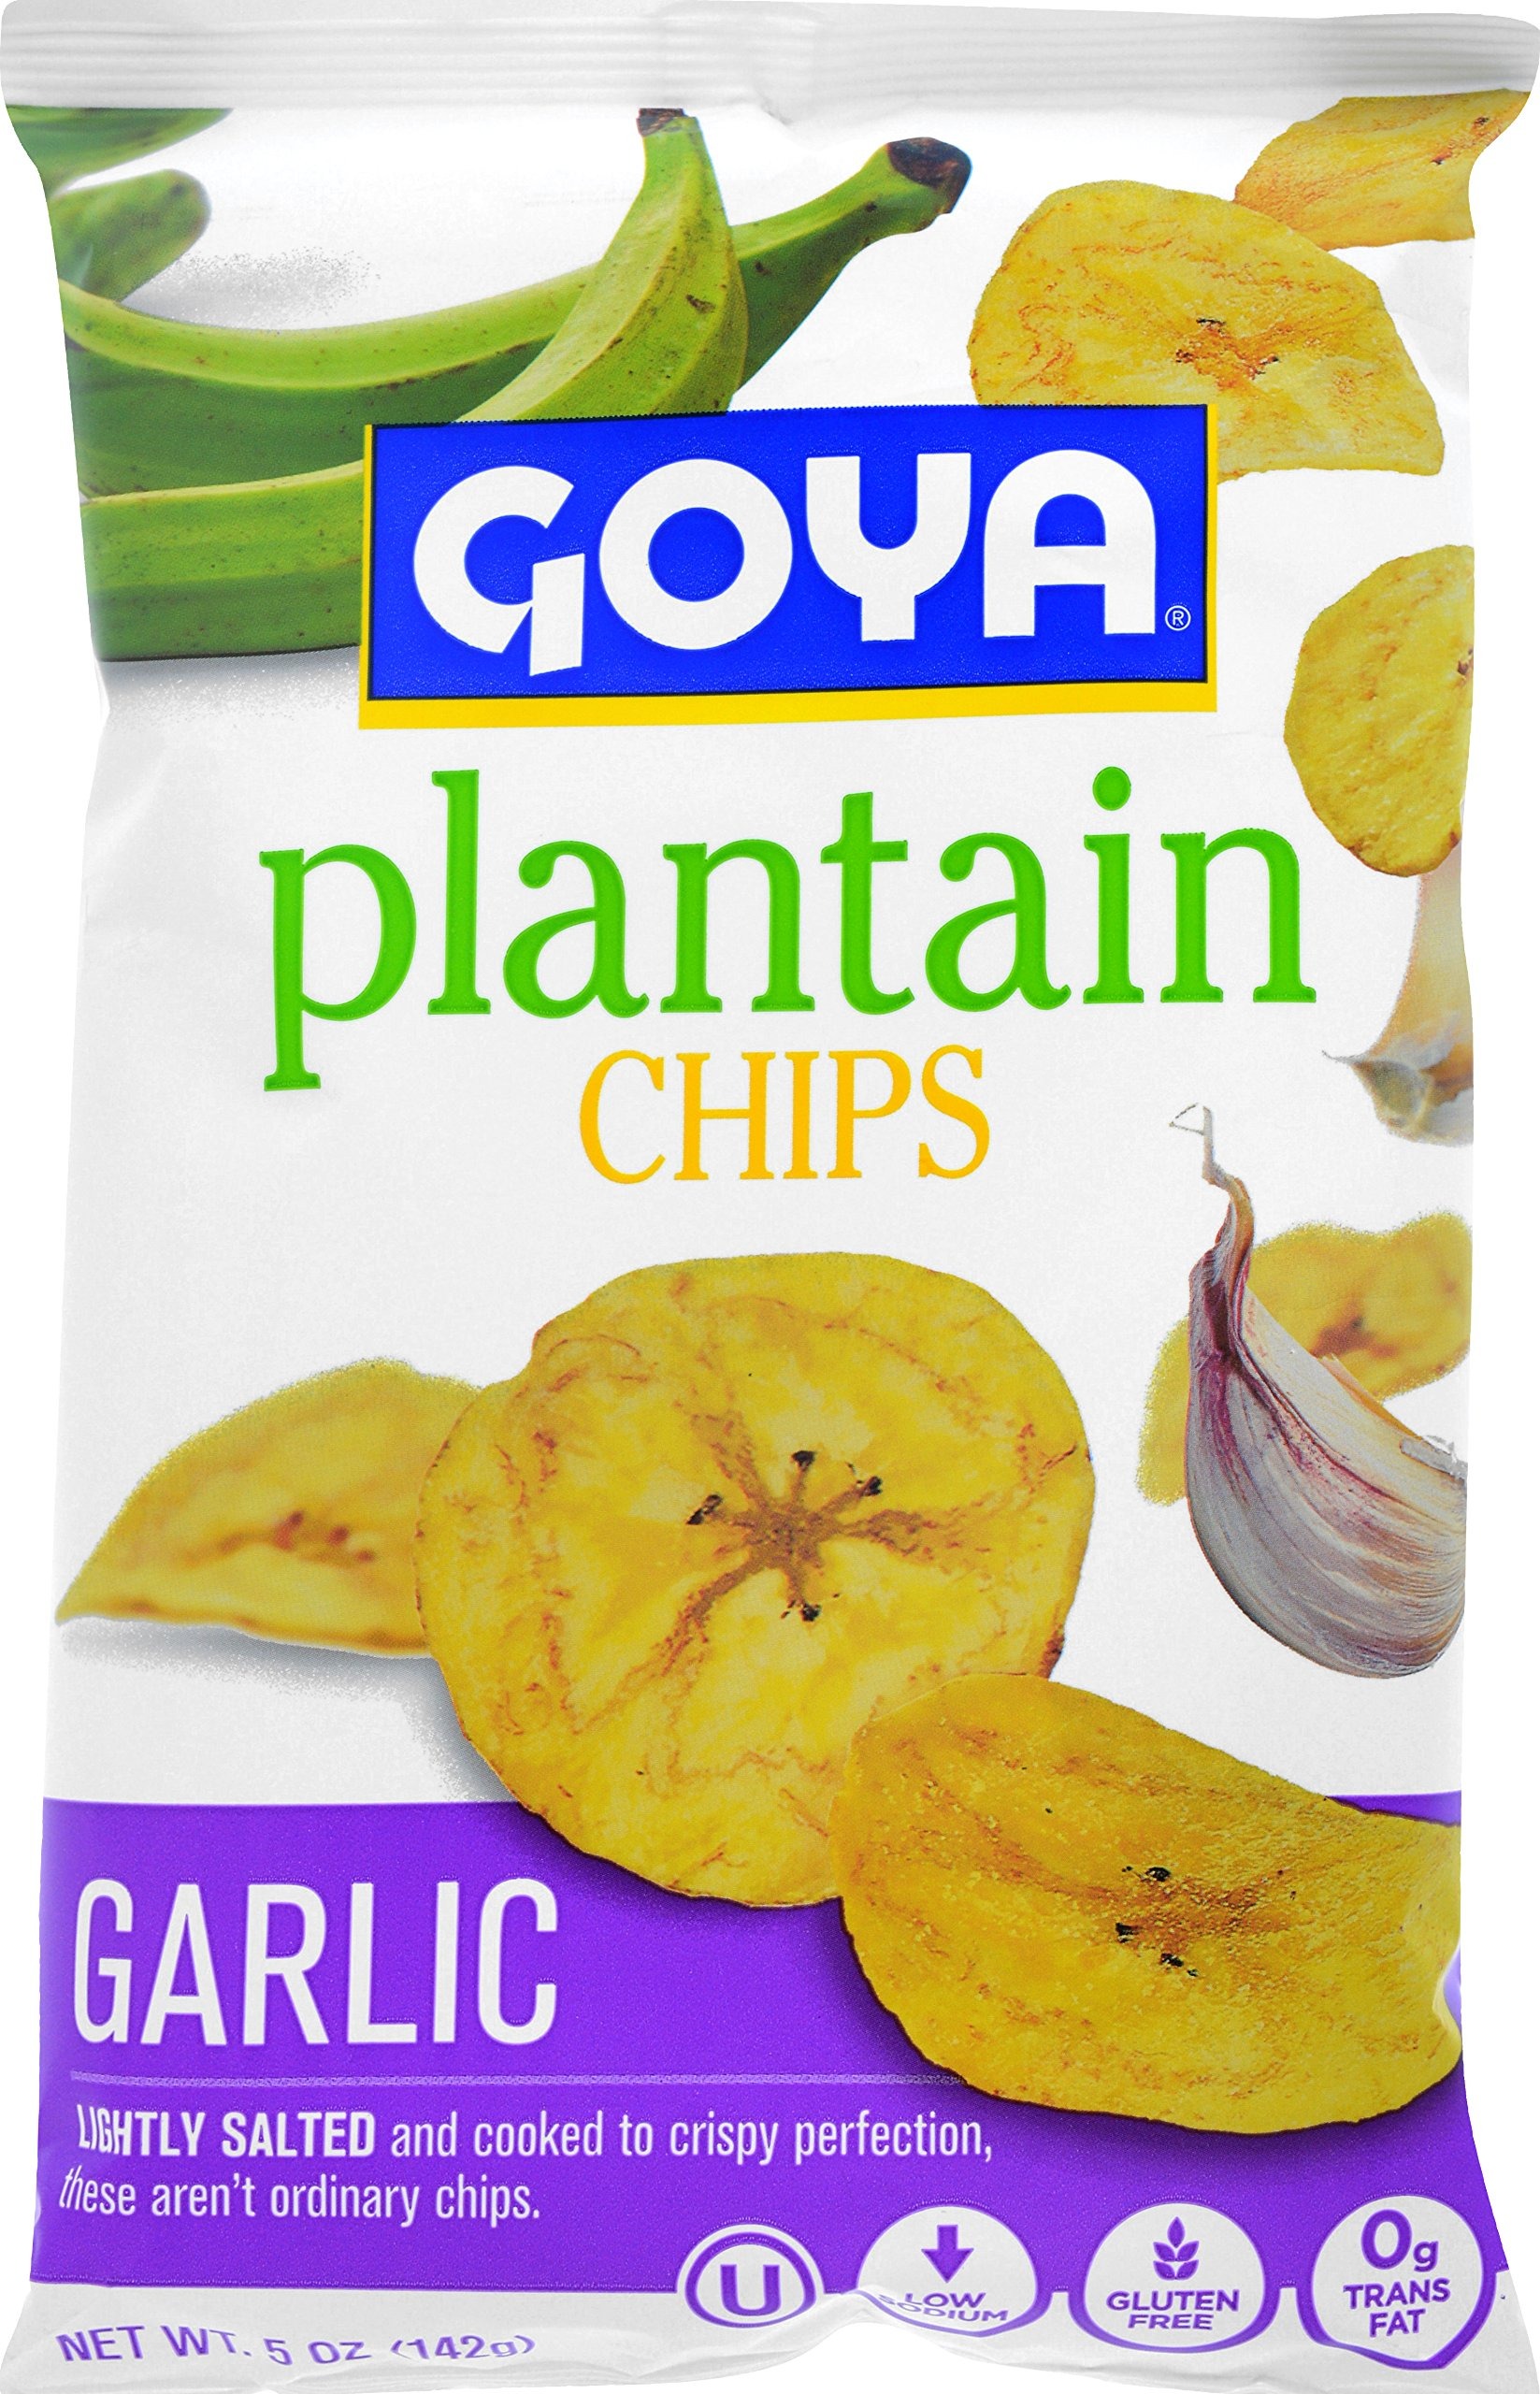
Item Name: Goya Plantain Chips, Garlic, 5 Ounce
Bullet Point 1: FLAVORFUL PLANTAIN CHIPS | For a Latino Snack or a scrumptious healthy alternative to traditional potatoes chips, try GOYA Garlic Plantain Chips. Crunchy like potato chips but a little nuttier in flavor, Goya Garlic Plantain Chips are a fresh way to mix up the all-too-familiar snacking habits, now with a delicious Garlic flavor.
Bullet Point 2: CONVENIENT & VERSATILE | They might even become your chip of choice! Use delicious Goya Garlic Plantain Chips as a snack, a garnish, a side dish, or as the perfect chip for parties. Great for dipping in Salsas and Guacamole.
Bullet Point 3: NUTRITIONAL QUALITIES | Gluten Free, Low Fat, Trans Fat Free, Low Sodium, Cholesterol Free
Bullet Point 4: COMMITMENT TO QUALITY | If it's Goya... it has to be good! | ¡Si es Goya... tiene que ser bueno!
Bullet Point 5: ONE 5 OZ BAG | Single unit bags and multipacks available on Amazon, Amazon Fresh and Prime Pantry
Value: 5.0
Unit: oz

Price: 3.19